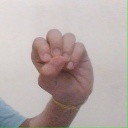
अक्षर: उ